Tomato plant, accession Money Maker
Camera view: bottom (45 deg); turntable rotation: 210 degrees
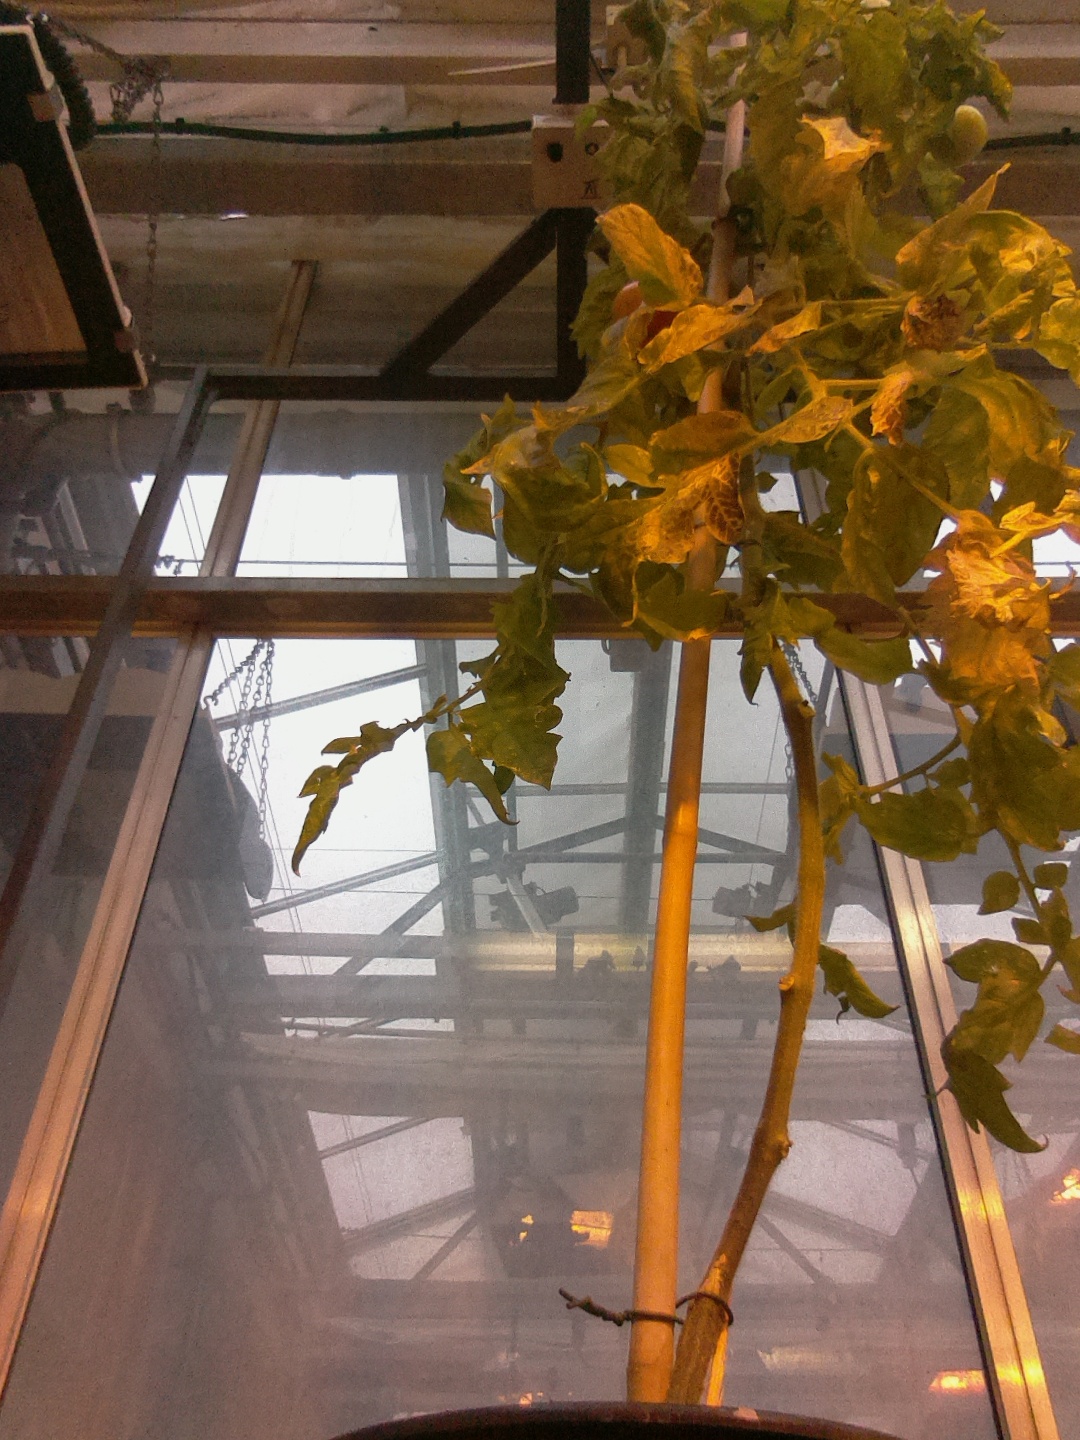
BBCH growth stage 79: 90% -100% of final fruit size